Ewuare

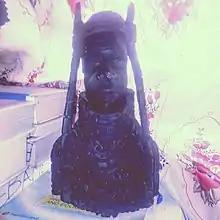
Wooden sculpture of Ewuare took in 2016.

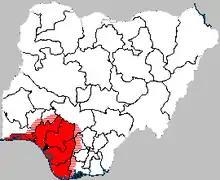
Unverified size of the Benin Empire at its height. Borders are modern states of Nigeria.

Ewuare (also known as Ewuare the Great or Ewuare I), originally known as Prince Ogun, was the twelfth Oba of the Benin Empire from 1440 until 1473. Ewuare became king in a violent coup against his brother Uwaifiokun which destroyed much of Benin City. After the war, Ewuare rebuilt much of the city of Benin, reformed political structures in the kingdom, greatly expanded the territory of the kingdom, and fostered the arts and festivals. He left a significant legacy in the Kingdom of Benin